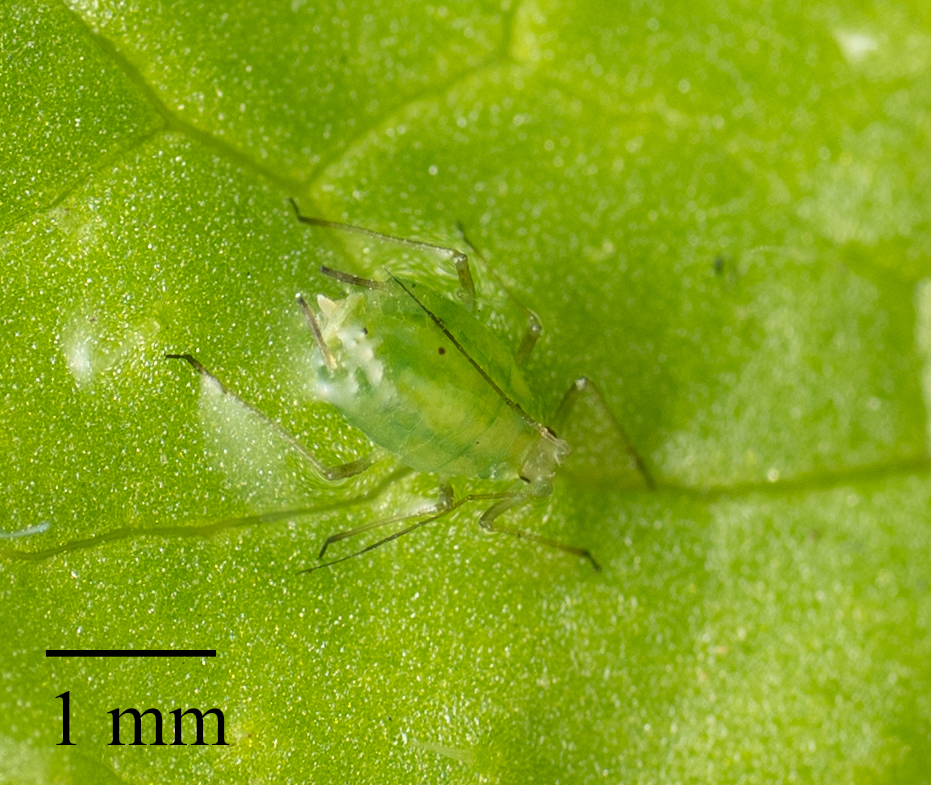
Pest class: green_peach_aphid